List of Farm to Market Roads in Texas (1–99)

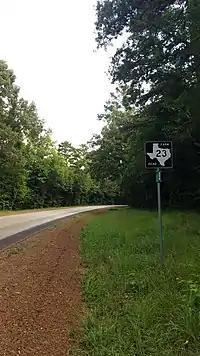
FM 23 in Cherokee County, July 2016.

FM 23 begins at an intersection with SH 294. It travels through empty agricultural areas of Cherokee County, and serves as both endpoints for FM 1857. FM 23 passes Russell Cemetery outside of Rusk. It crosses FM 343 as it enters Rusk. FM 23 travels through the city before ending at an intersection with Loop 62 and FM 752.